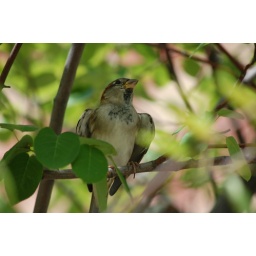
bird in tree